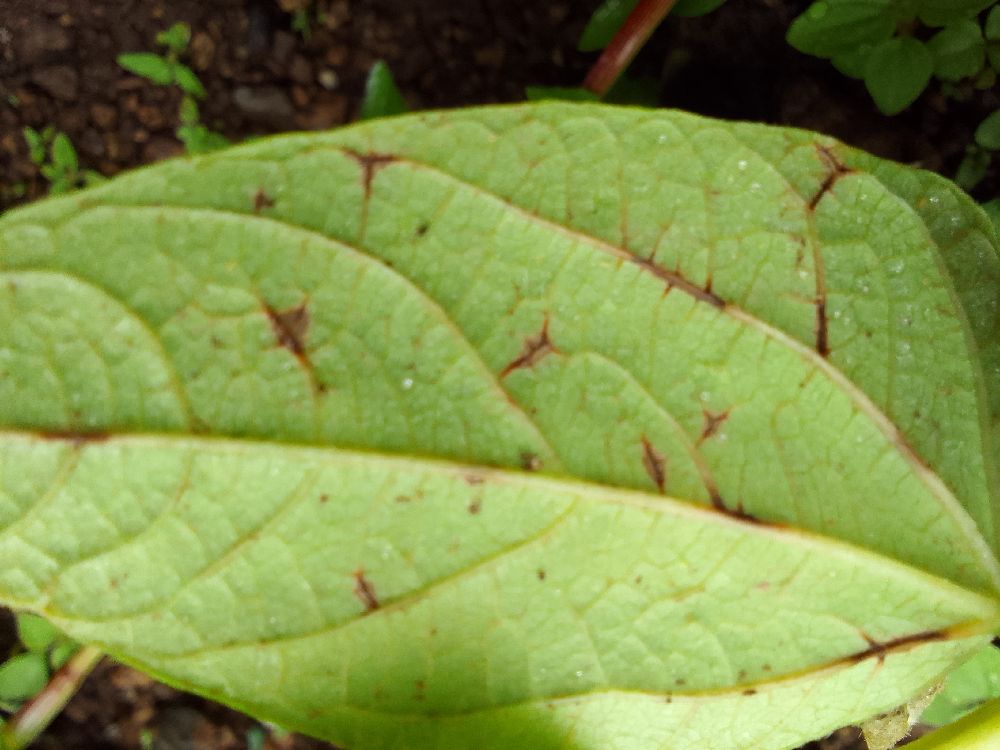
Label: anthracnose